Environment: real
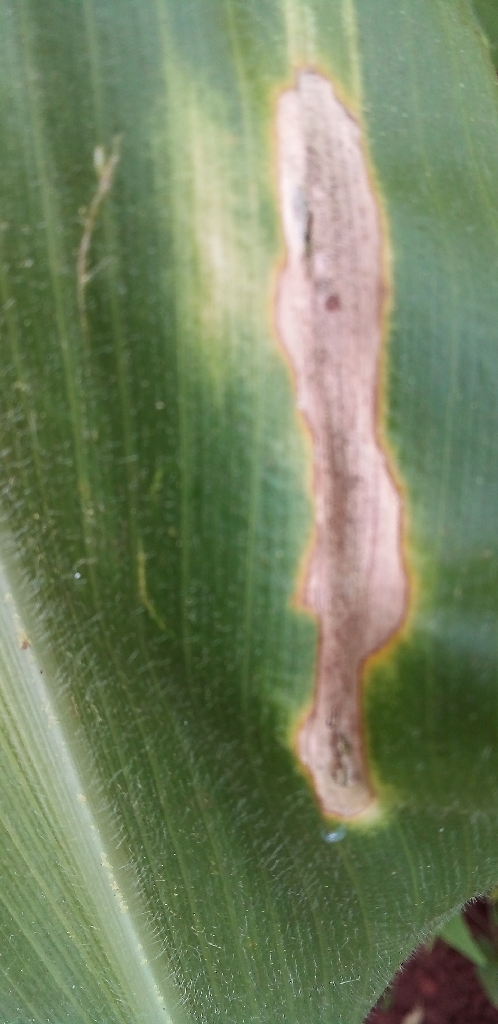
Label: northern_corn_leaf_blight